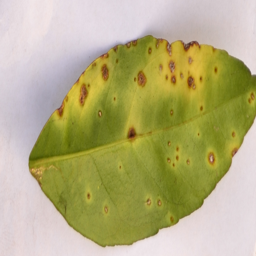
Plant part: leaf
Disease: canker